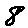
Label: 8